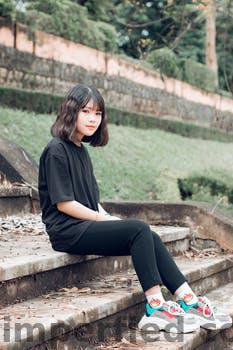
Label: Watermark